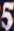
Number: 5